Pintle

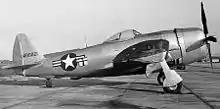
The forward-raked main gear struts on the Republic P-47 partly used "pintle angling" to allow them to clear the forward wingspar during retraction.

Pintle is also a common term used in the design of aircraft landing gears. It describes the attachment point between the landing gear structure and the aircraft structure. The pintle is the bolt around which the landing gear rotates when it is extended/retracted into/out of the aircraft. The pintle is a highly stressed component during landing manoeuvres and is often made from exotic metal alloys. For World War II aircraft with sideways-retracting main gear units, carefully set-up "pintle angles" for such axes of rotation during retraction and extension allowed the maingear struts to be raked forward while fully extended for touchdown and better ground handling, while permitting retraction into rearwards-angled landing gear wells in their wings to usually clear the forward wing spar for stowing while in flight.